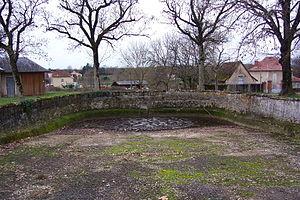
Abreuvoir creusé sur la place du foirail dans le village d'Assier en France.
Assier est une commune française, située dans le département du Lot en région Occitanie. La commune se trouve à la limite du causse et du Limargue.